List of Saint Seiya Omega episodes

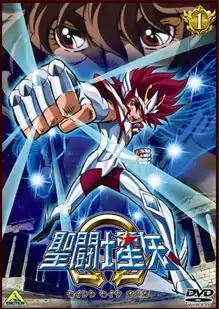
Cover of the first release of "Saint Seiya Omega" featuring Pegasus Koga and Sagittarius Seiya.

"Saint Seiya Omega" is an anime series produced by Toei Animation and a spin-off adapted from Masami Kurumada's manga series "Saint Seiya", produced in commemoration of the 25th anniversary of the franchise. The series follows the adventures of Koga, a young man who becomes one of the goddess Athena's 88 soldiers known as Saints to protect the world from chaos and the forces of evil.